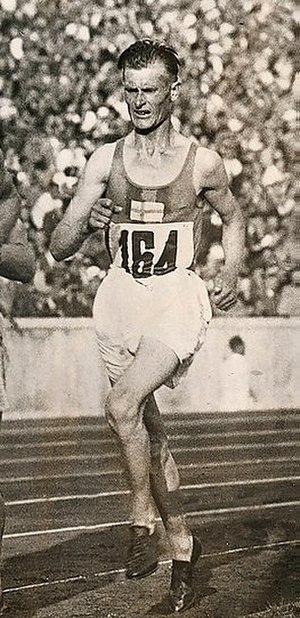
Ilmari Salminen, né le 21 septembre 1902 à Elimäki et décédé le 5 janvier 1986 à Kouvola, est un athlète finlandais spécialiste des courses de fond qui a remporté la médaille d'or du 10 000 mètres des Jeux olympiques de 1936.